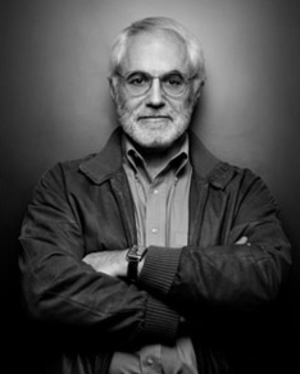
Mark Irwin — né le 7 août 1950 à Toronto — est un directeur de la photographie canadien, membre de la CSC et de l'ASC.